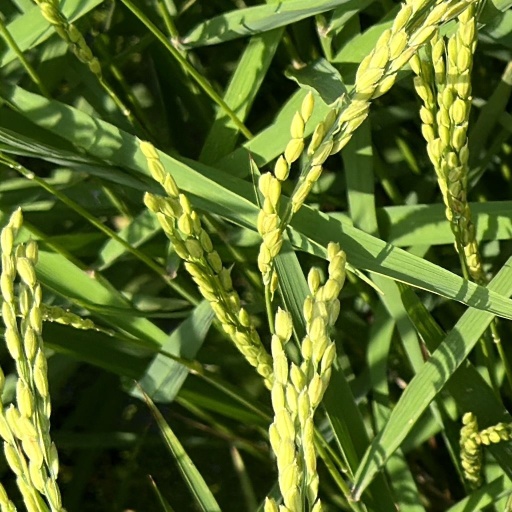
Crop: rice